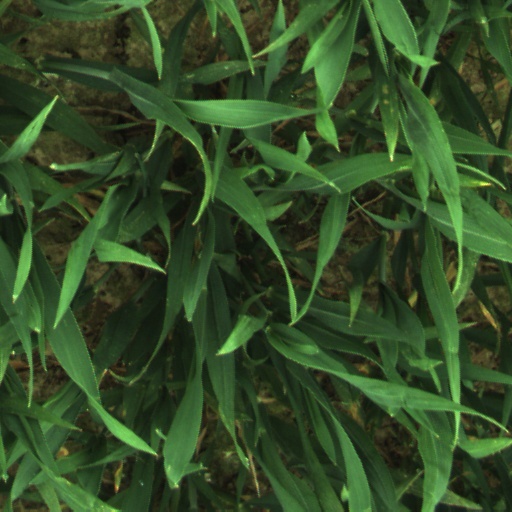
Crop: wheat